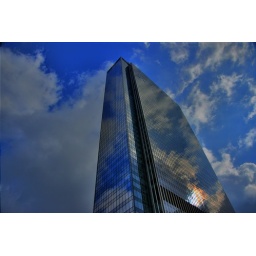
Glass, steel and blue sky in New York City